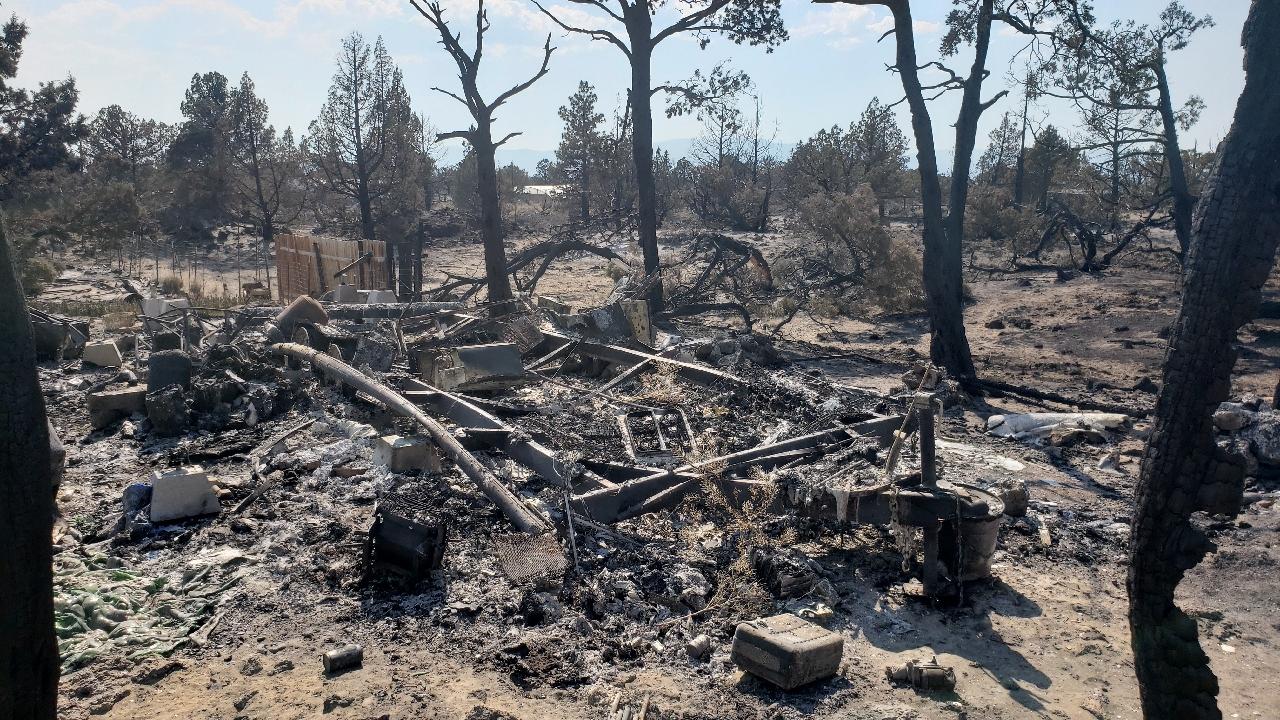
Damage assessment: destroyed